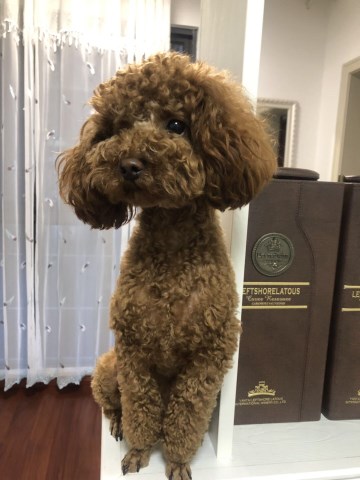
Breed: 7449-n000128-teddy